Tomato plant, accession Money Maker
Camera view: horizontal (90 deg, fisheye); turntable rotation: 210 degrees
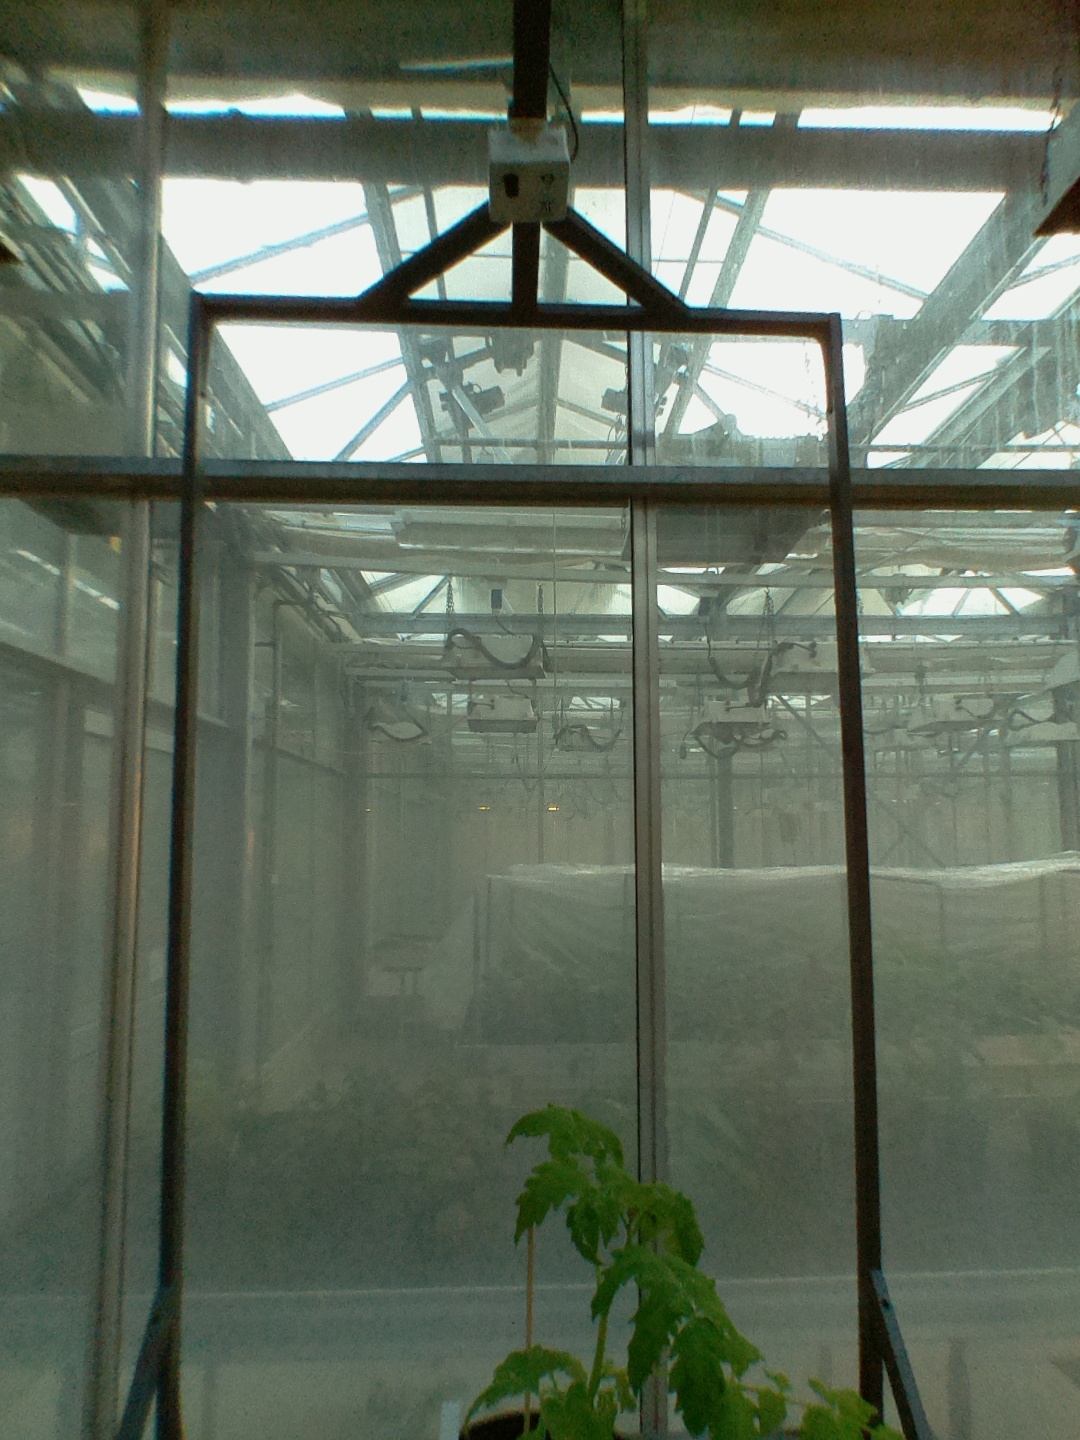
BBCH growth stage 13: 6 of true leaves visible